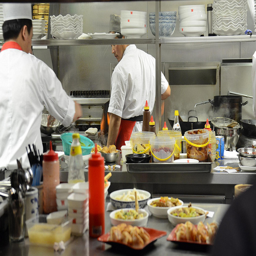
A kitchen in a restaurant with food on the counter.
A restaurant kitchen with prepared food on the counter.
two people in a kitchen area preparing food
Two chefs preparing meals in the restaurant kitchen.
a kitchen with chefs and plated dishes of food.